Second Phase of the Revolution

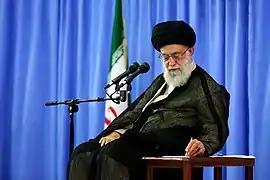

Second Phase of the Revolution (Persian: گام دوم انقلاب) or "Second Step of the Revolution" is a statement that was issued by the supreme leader of Iran, Sayyid Ali Khamenei to the country, particularly to the youth, and was published in February 2019, on the occasion of the fortieth anniversary of the victory of the Iranian Revolution.